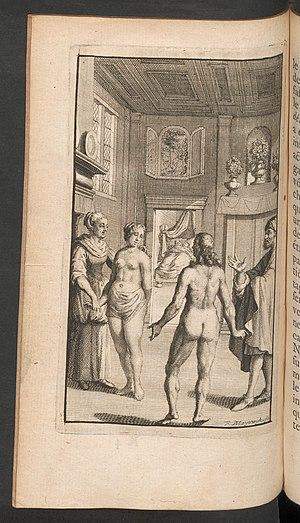
L'Utopie est un ouvrage de Thomas More écrit en latin et publié en 1516. Thomas Morus fut un juriste, historien, philosophe, humaniste et homme politique anglais.